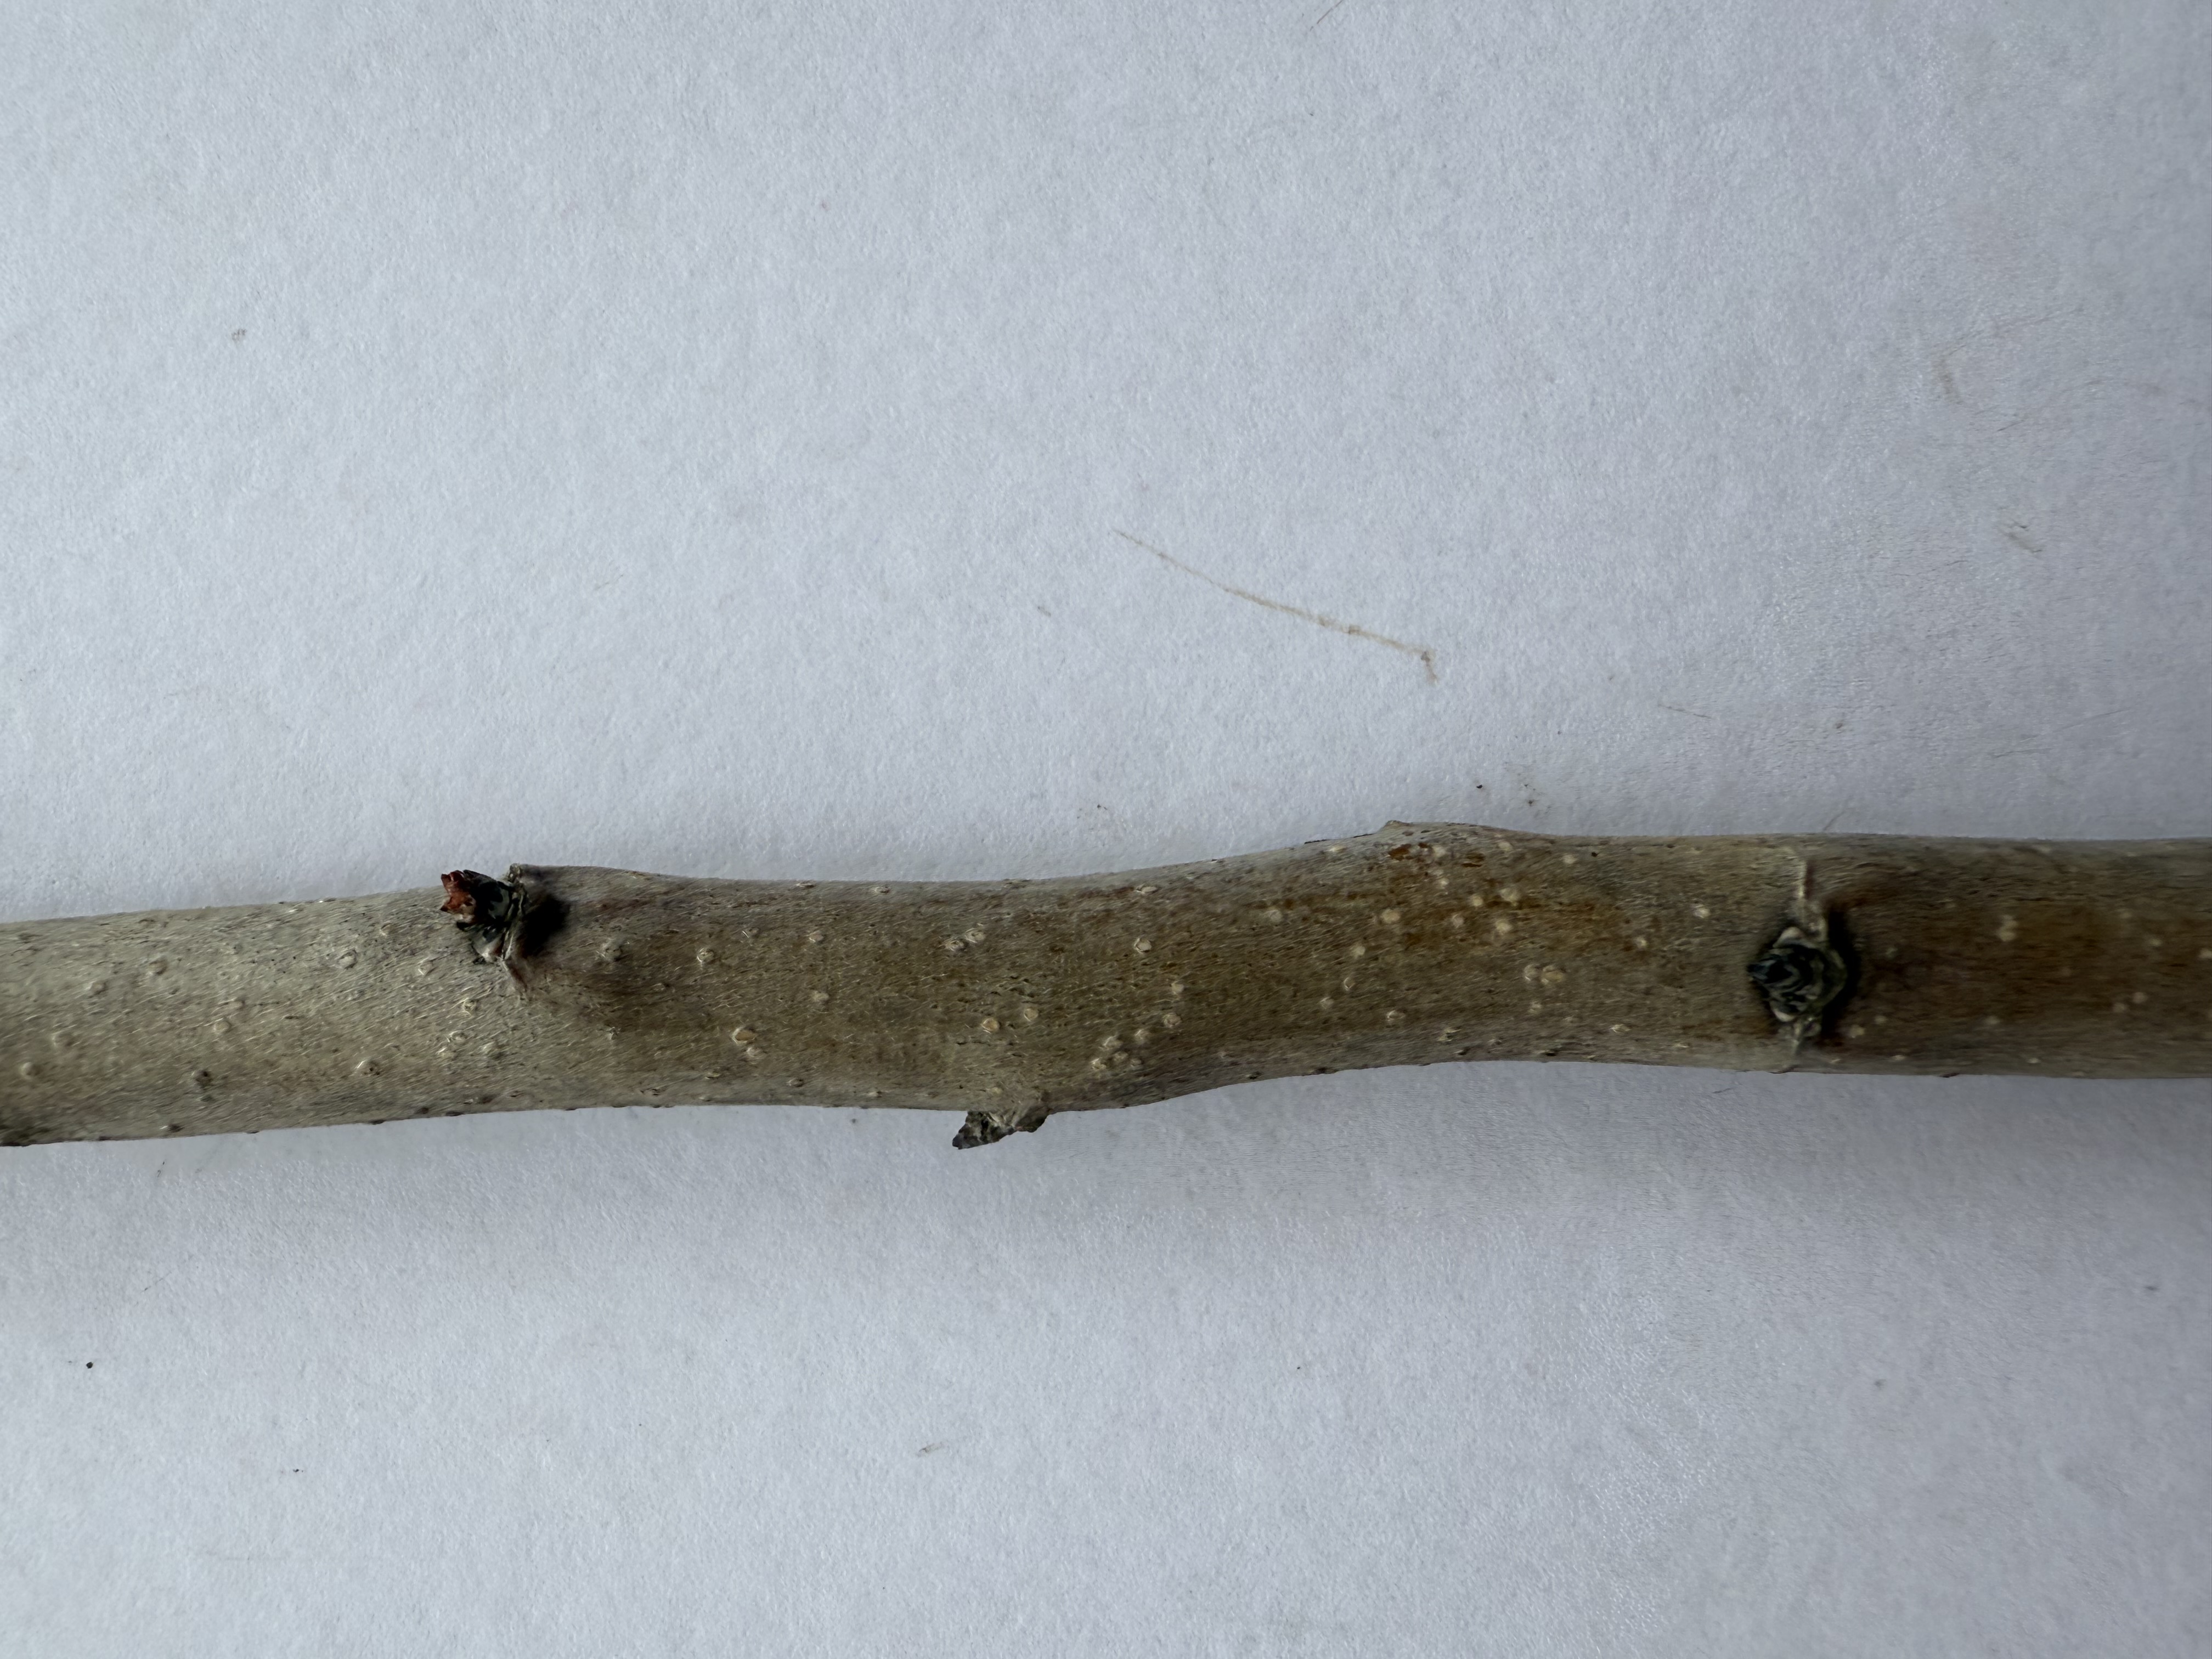
Variety: Medlar